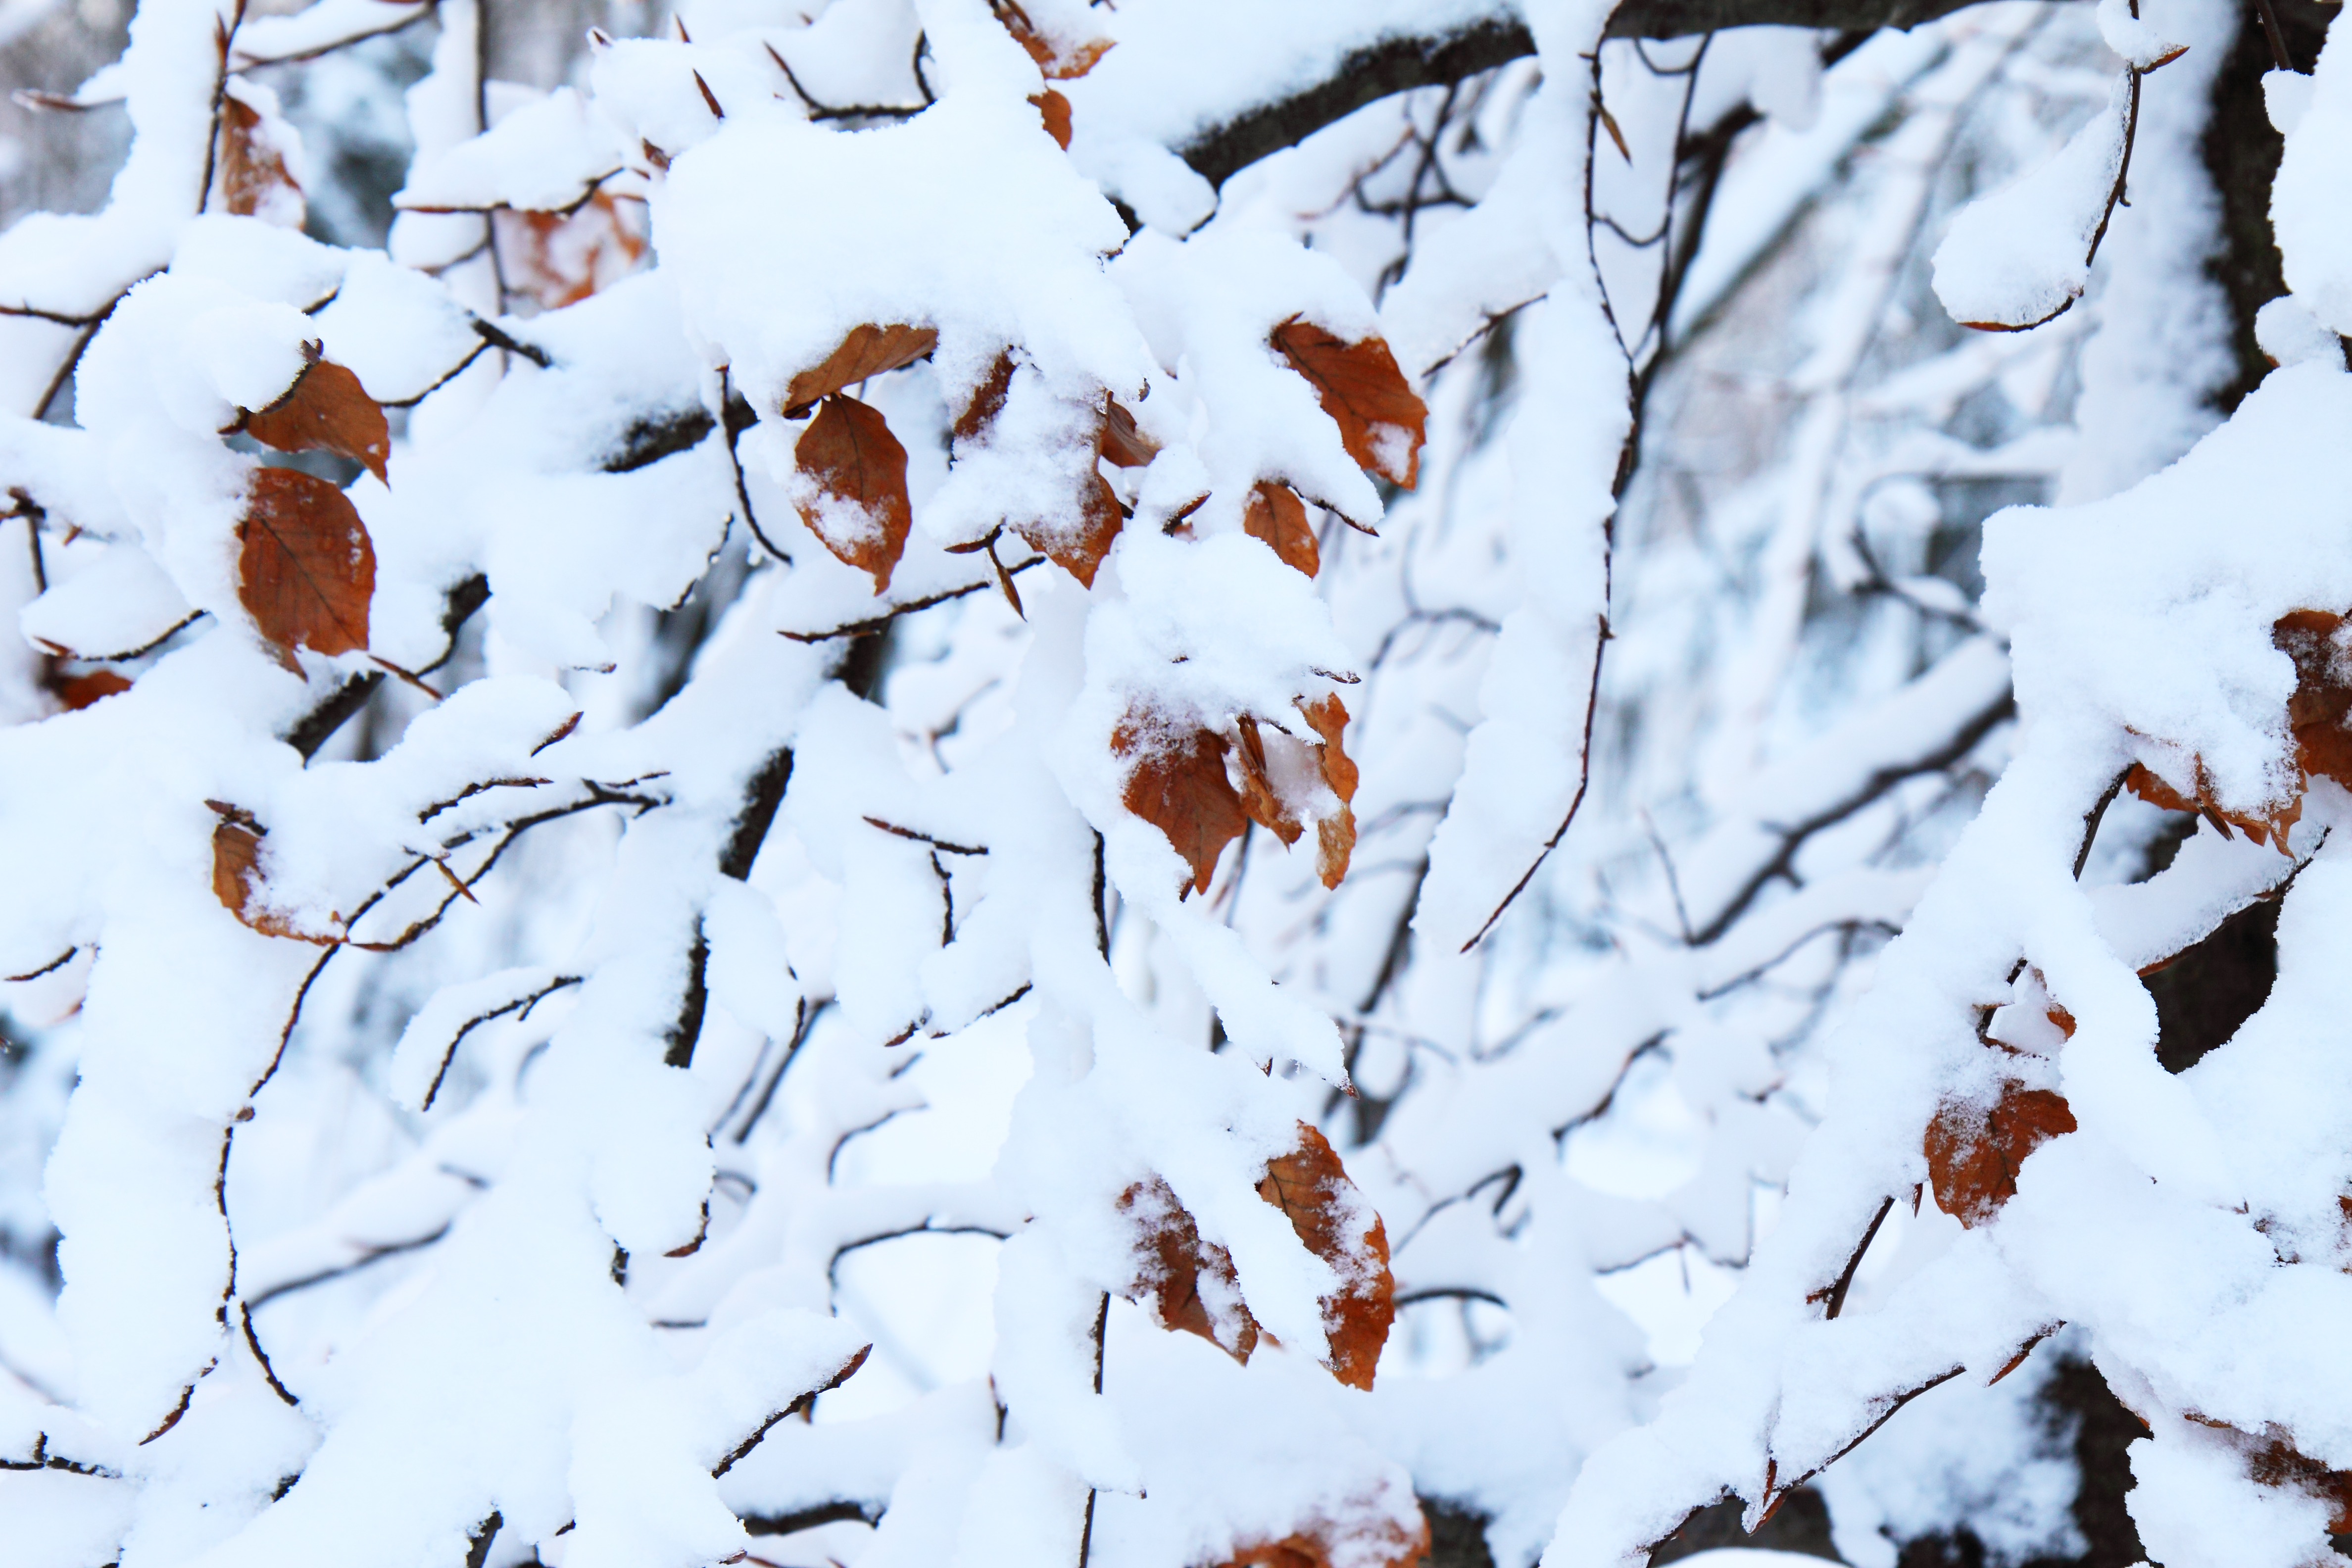
tree, branch, snow, cold, winter, white, leaf, ice, spring, autumn, weather, flora, season, leaves, branches, freezing